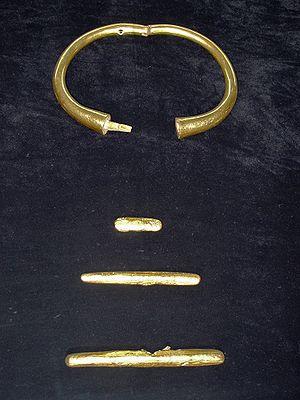
La nécropole de Varna est un groupement de nombreuses tombes dans la ville de Varna à l'est de la Bulgarie, au bord de la mer Noire. Ce cimetière contient les objets d'or les plus anciens jamais découverts à ce jour : entre 4600 et 4200 ans av. J.-C..
Varna est une ville de l'est de la Bulgarie, au bord de la mer Noire. Deuxième ville du pays par sa population, elle compte 395 488 habitants au recensement de 2018.